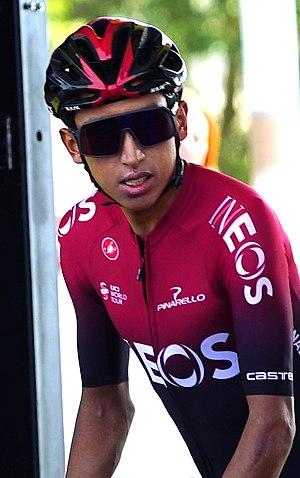
signature lors de l'étape à Reims.